Josephine Beall Willson Bruce

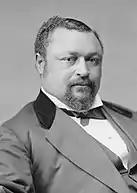
Blanche Bruce, Josephine's husband

Bruce was an accomplished hostess and socialite, especially during her husband's years serving in the Senate. The African-American newspaper "Washington Bee" noted that Bruce "pays and receives calls from those of her select set with unvarying regard for etiquette". She was said to be fashionable and a great beauty. Newspapers placed great emphasis on her complexion, remarking that it did not evidence an African heritage and that her skin was so fair that she could pass for a Spanish lady. One account said she had blonde hair and blue eyes.